I. M. Pei

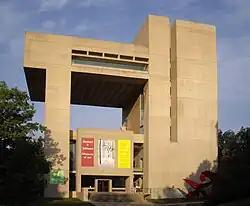
Herbert F. Johnson Museum of Art, Cornell University

In 1974, the city of Augusta, Georgia turned to Pei and his firm for downtown revitalization. The Chamber of Commerce building and Bicentennial Park were completed from his plan. In 1976, Pei designed a distinctive modern penthouse that was added to the roof of architect William Lee Stoddart's historic Lamar Building, designed in 1916. In 1980, Pei and his company designed the Augusta Civic Center, now known as the James Brown Arena.